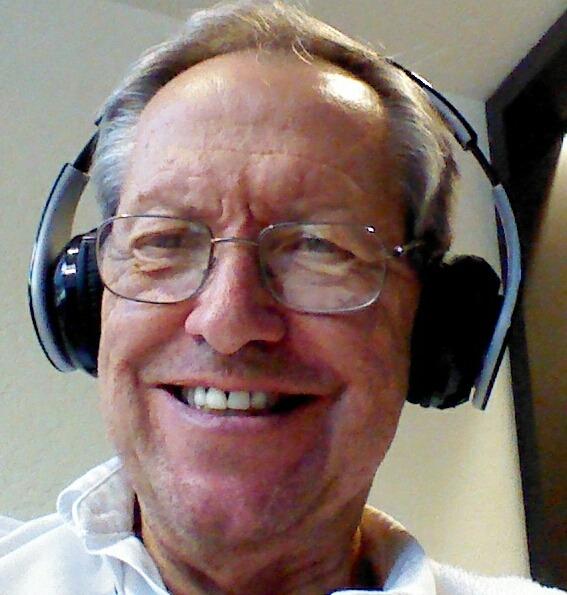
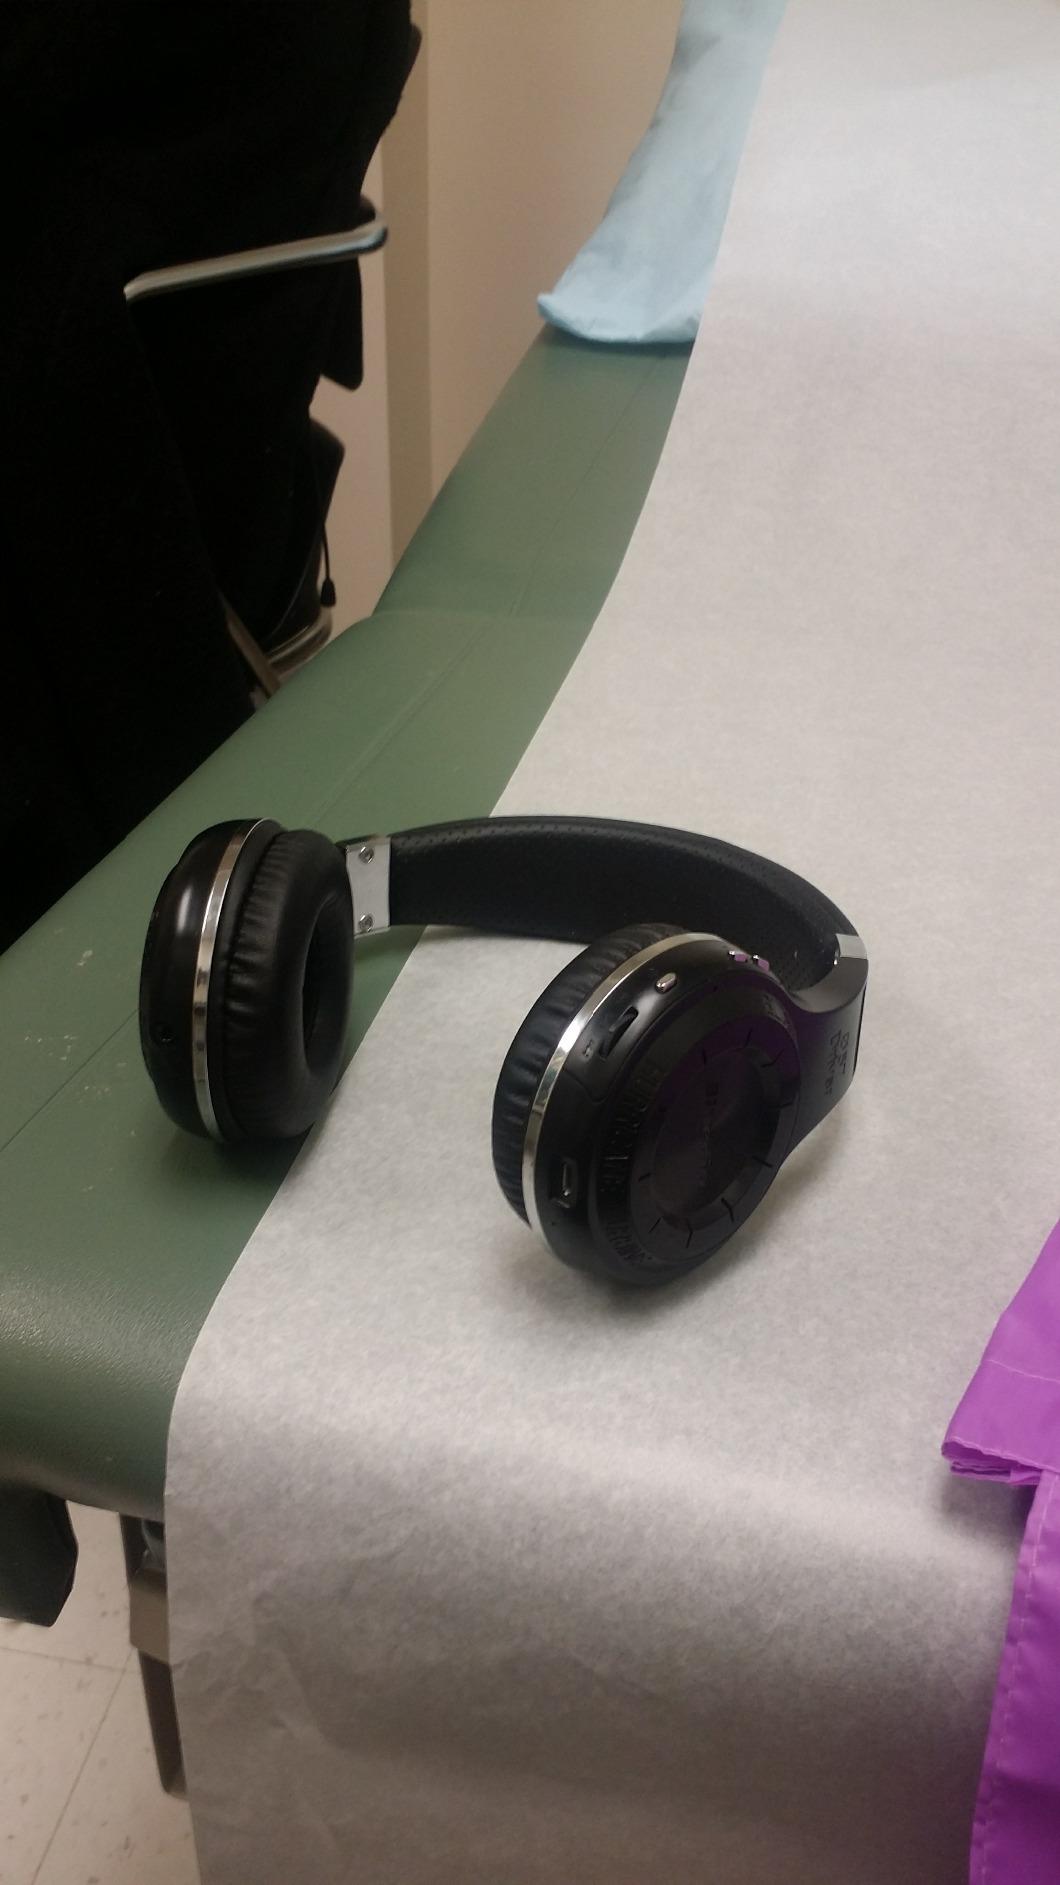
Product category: headphones
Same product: no